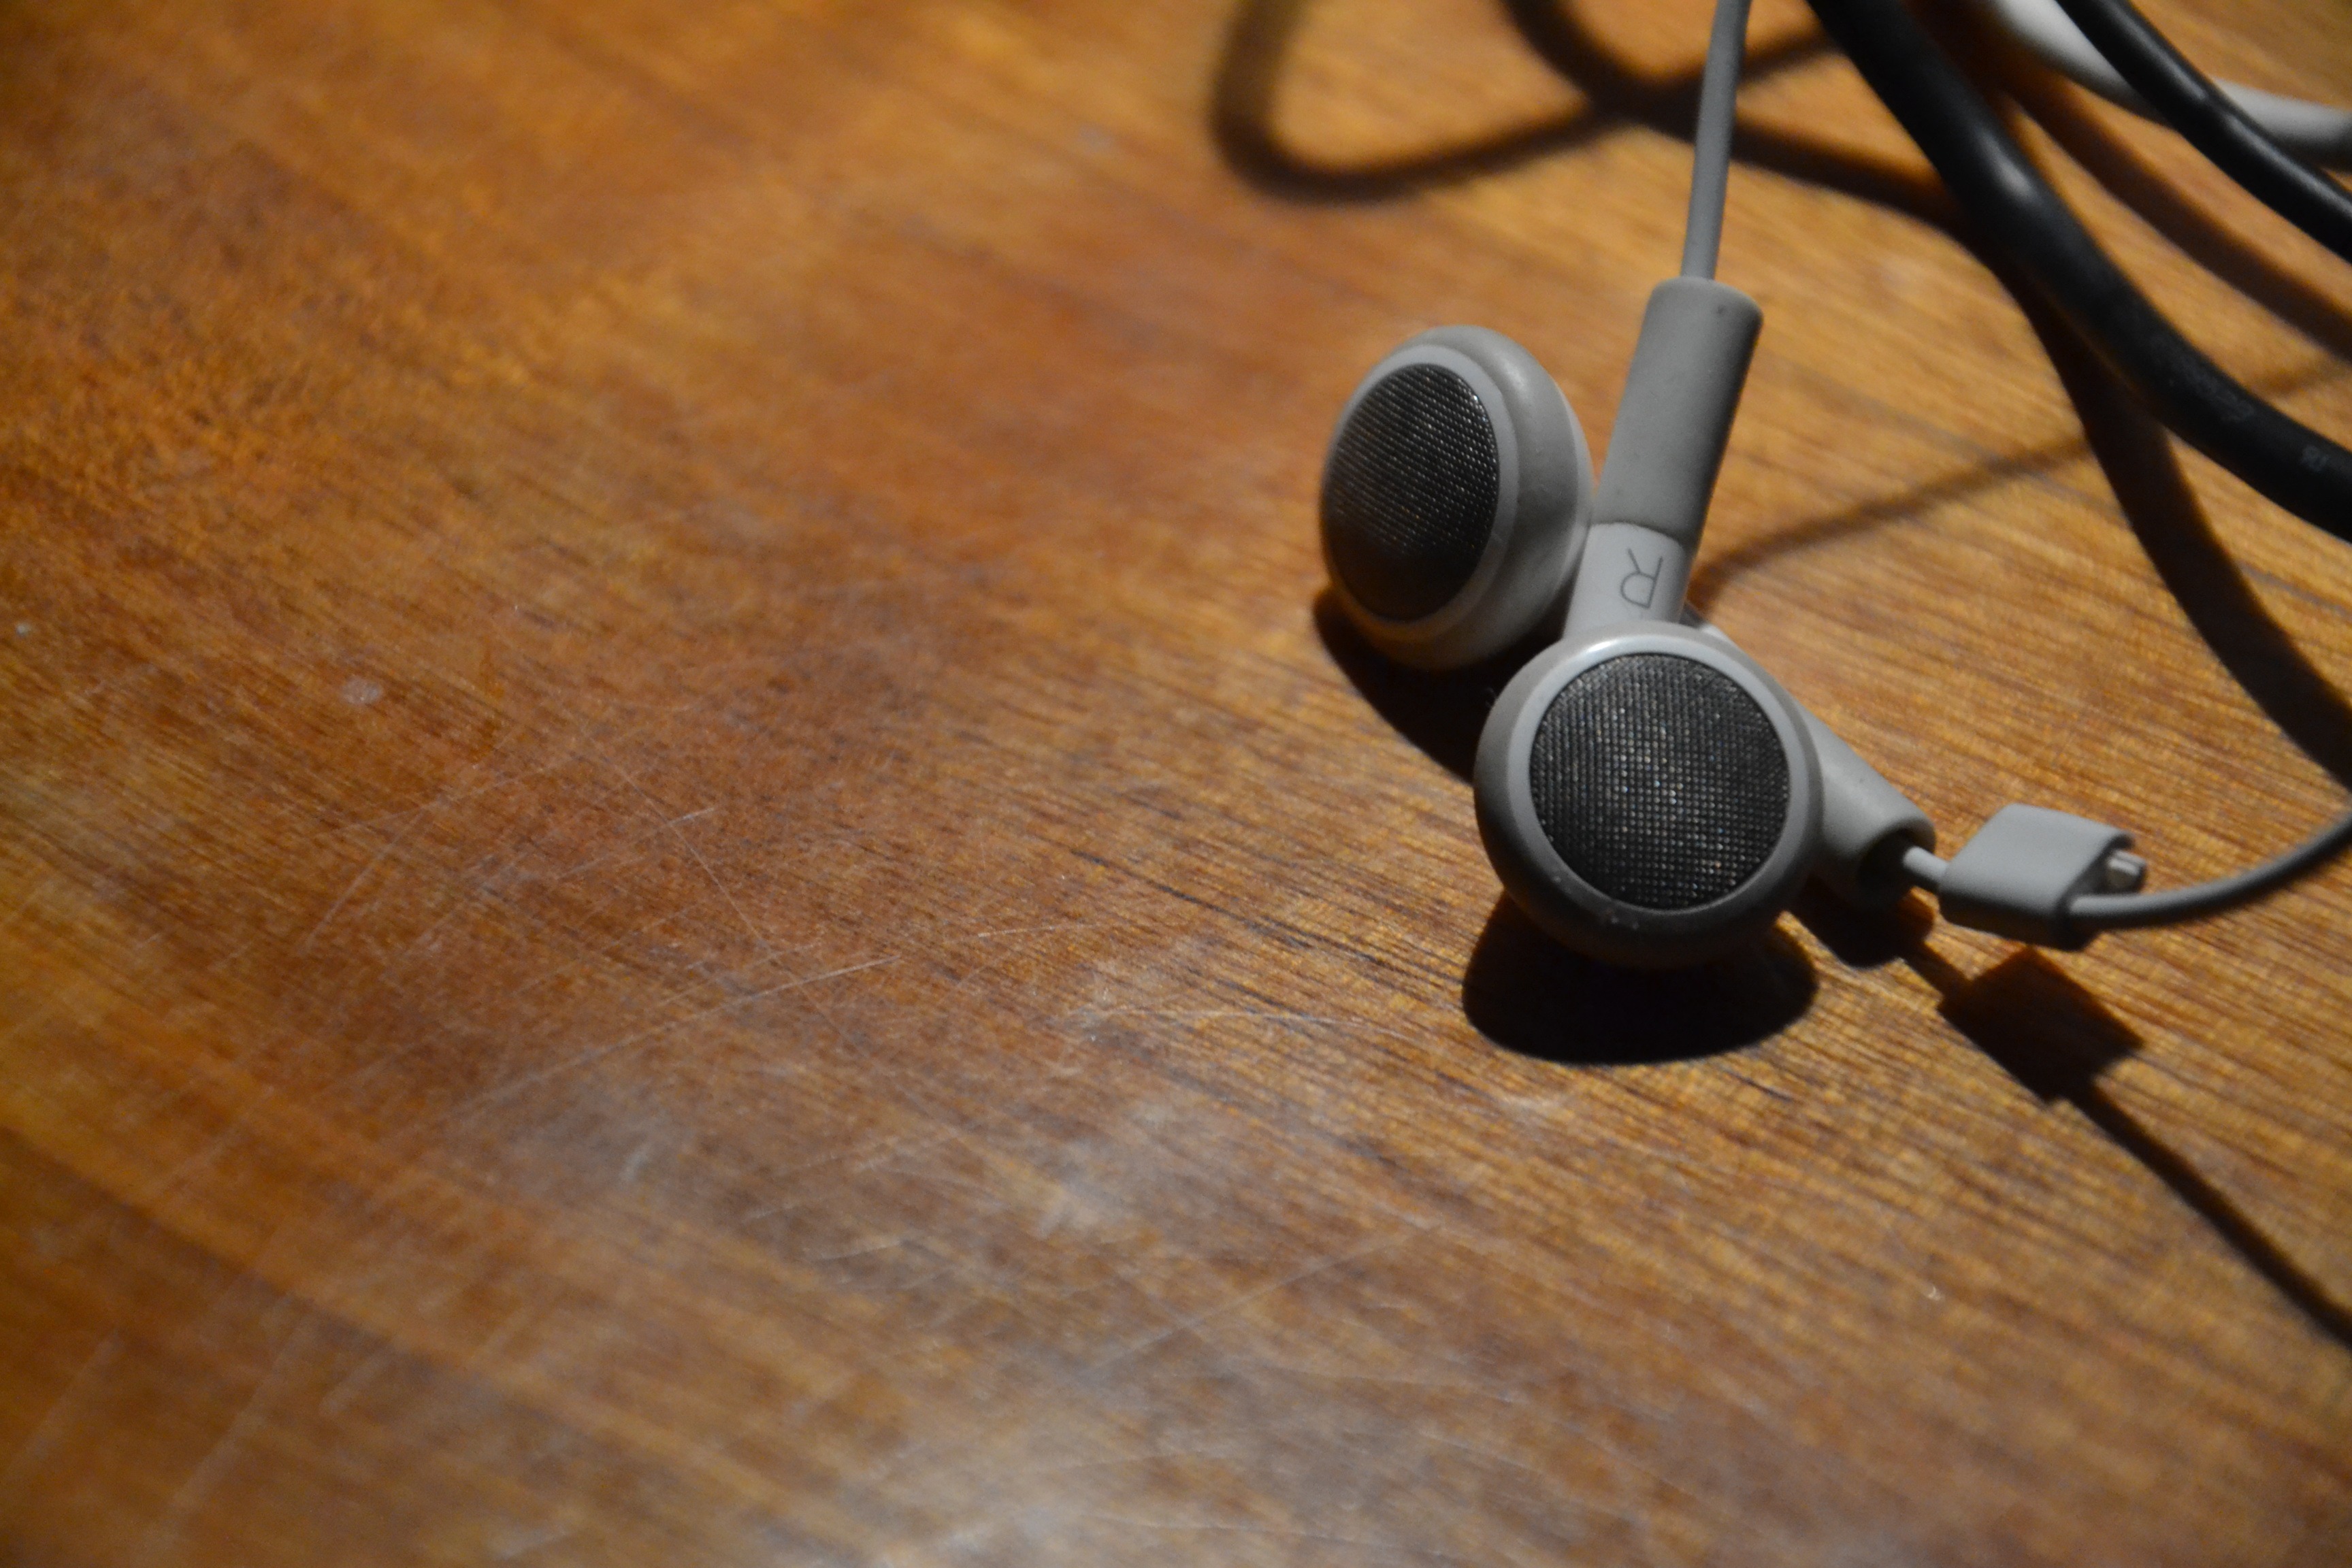
music, technology, white, gadget, audio, headphones, sound, musicians, audio equipment, sounds, electronic device, in ear